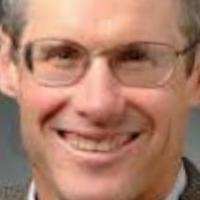
Age group: age 41-55